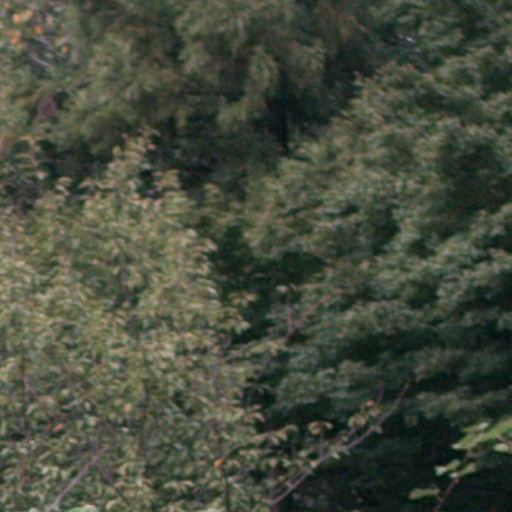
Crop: cassava